Luca Sangalli

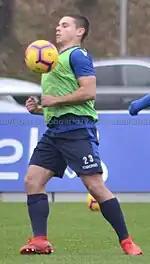
Sangalli training with Real Sociedad in 2018

Born in San Sebastián, Gipuzkoa, Basque Country, Sangalli represented hometown club Real Sociedad as a youth, (appearing in the UEFA Youth League in 2013). He was promoted to the reserves on 23 June 2014, and made his senior debut on 5 October by coming on as a late substitute for Eneko Capilla in a 1–1 Segunda División B away draw against CD Toledo.